Vaishnavee

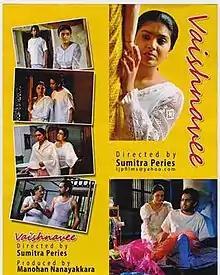
Film poster

Vaishnavee is a 2018 Sri Lankan Sinhala drama thriller film directed by veteran director Sumitra Peries and produced by Mano Nanayakkara. The film stars Yashoda Wimaladharma, Thumindu Dodantenna and Jayalath Manoratne in lead roles along with Vasanthi Chathurani and Cletus Mendis. Popular teledrama actress Samadhi Arunachaya made her cinema debut with the film. The music is composed by Nimal Mendis, and is his last music direction before his death. The film was shot in 2012, and Sumitra Peries was the first director to shoot with the latest Red Epic camera in Sri Lanka. The film had the last script written by Tony Ranasinghe before his death.